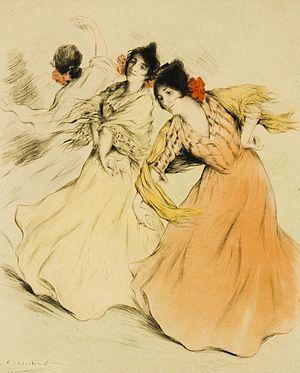
Danseuse de flamencoSvenska: Flamencodansare
Erik Allan Auguste Österlind, dit Allan Österlind, est un peintre et graveur suédois né le 2 novembre 1855 à Stockholm et mort le 23 juin 1938 à Juvisy-sur-Orge.
L’eau-forte est un procédé de gravure en taille-douce sur une plaque métallique à l’aide d’un mordant chimique. L’artiste utilisant l’eau-forte est appelé aquafortiste. À l’origine, l’eau-forte était le nom donné à l’acide nitrique. « Cette appellation elle-même est celle de l’acide nitrique étendu d’eau : l’aqua-fortis des anciens alchimistes. » Aujourd’hui, l’acide nitrique est remplacé par des mordants moins toxiques, tels le perchlorure de fer.